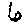
Label: 6